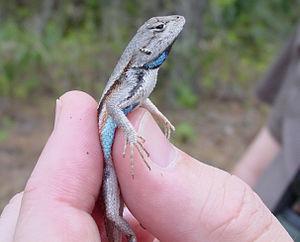
Sceloporus woodi est une espèce de sauriens de la famille des Phrynosomatidae.